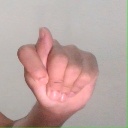
अक्षर: ट